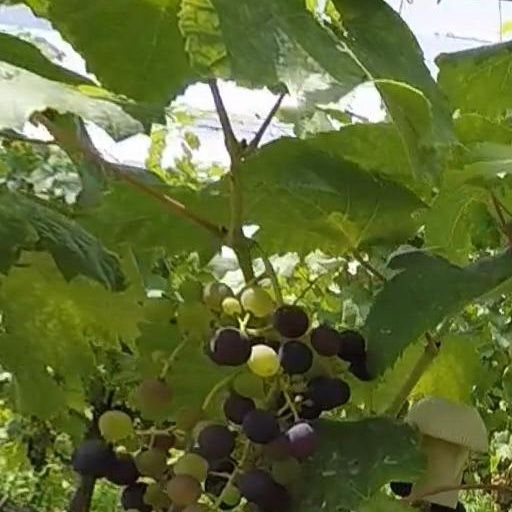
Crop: grape